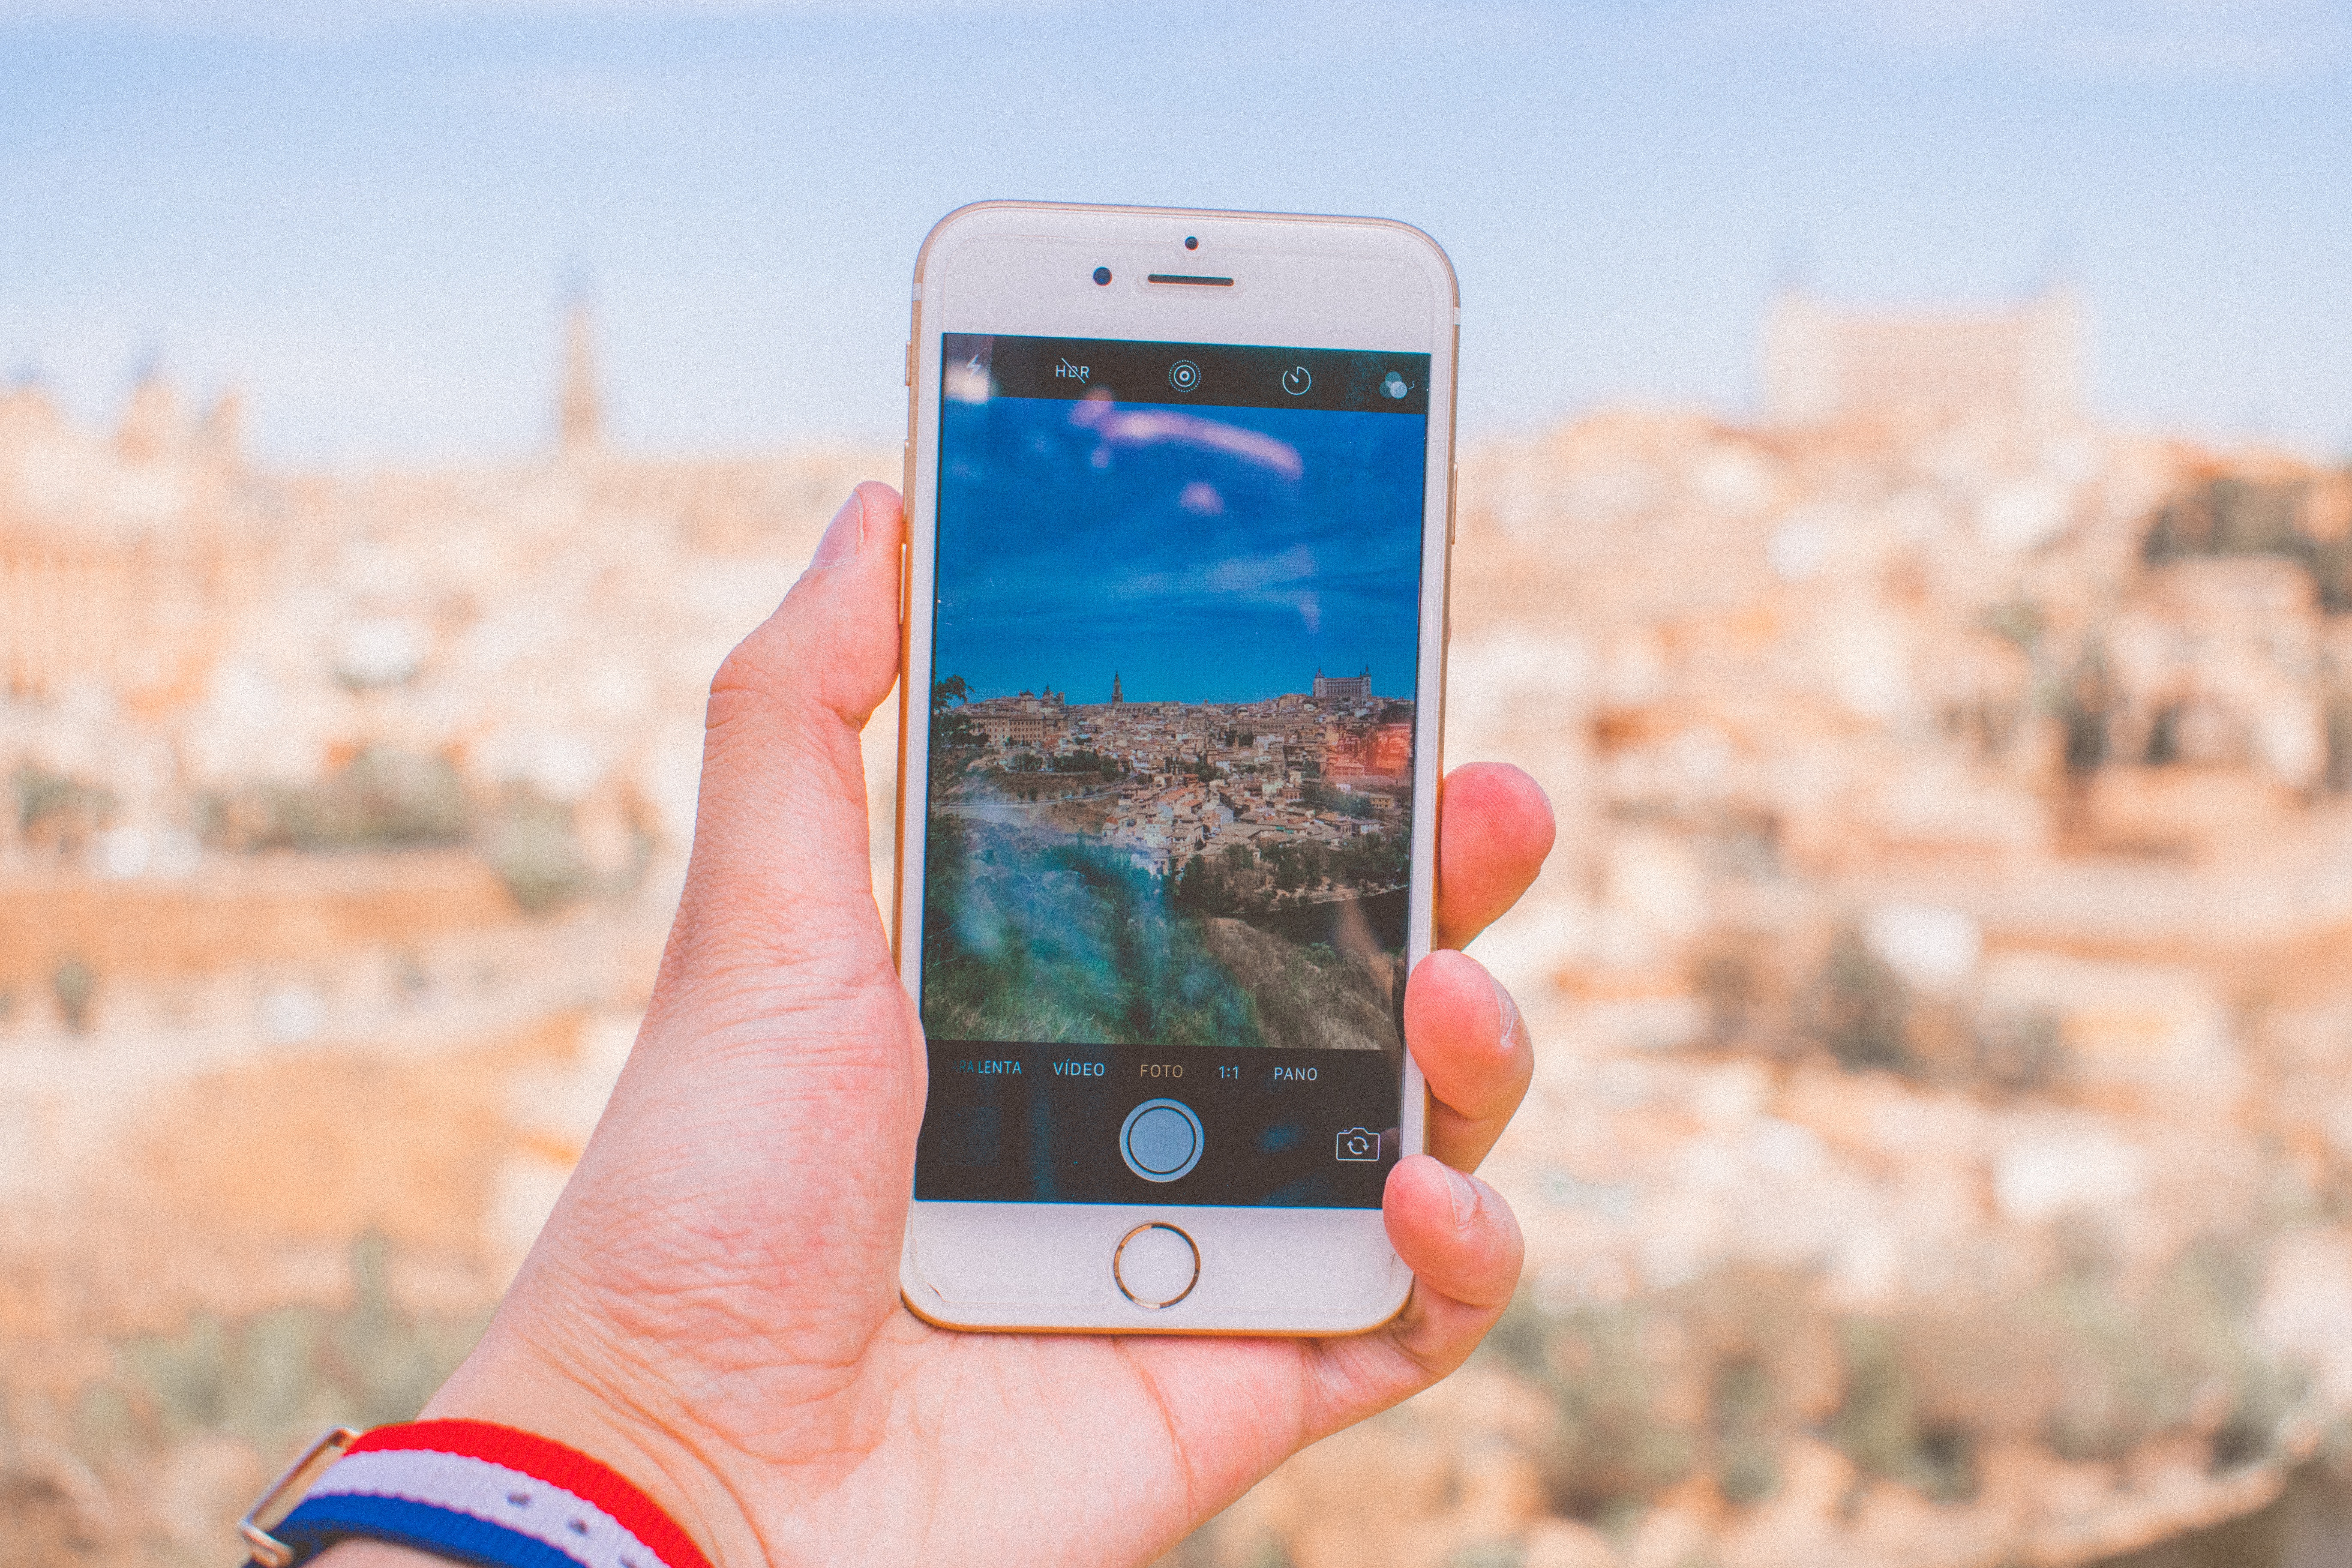
iphone, smartphone, hand, technology, gadget, blue, hold, mobile phone, holding, screenshot, portable communications device, communication device, watch strap